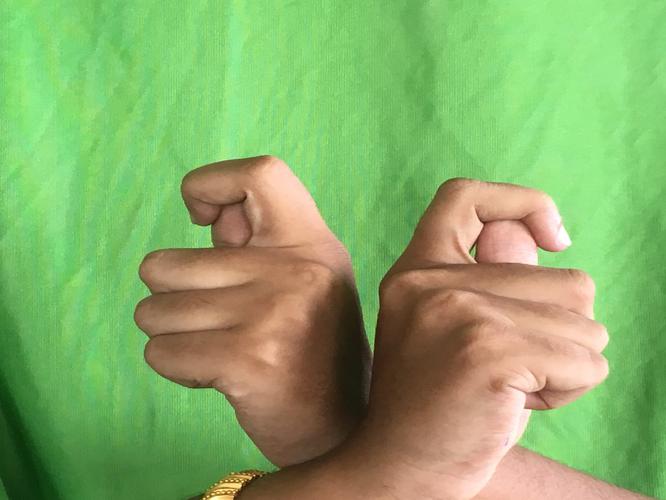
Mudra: Berunda
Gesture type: double_hand